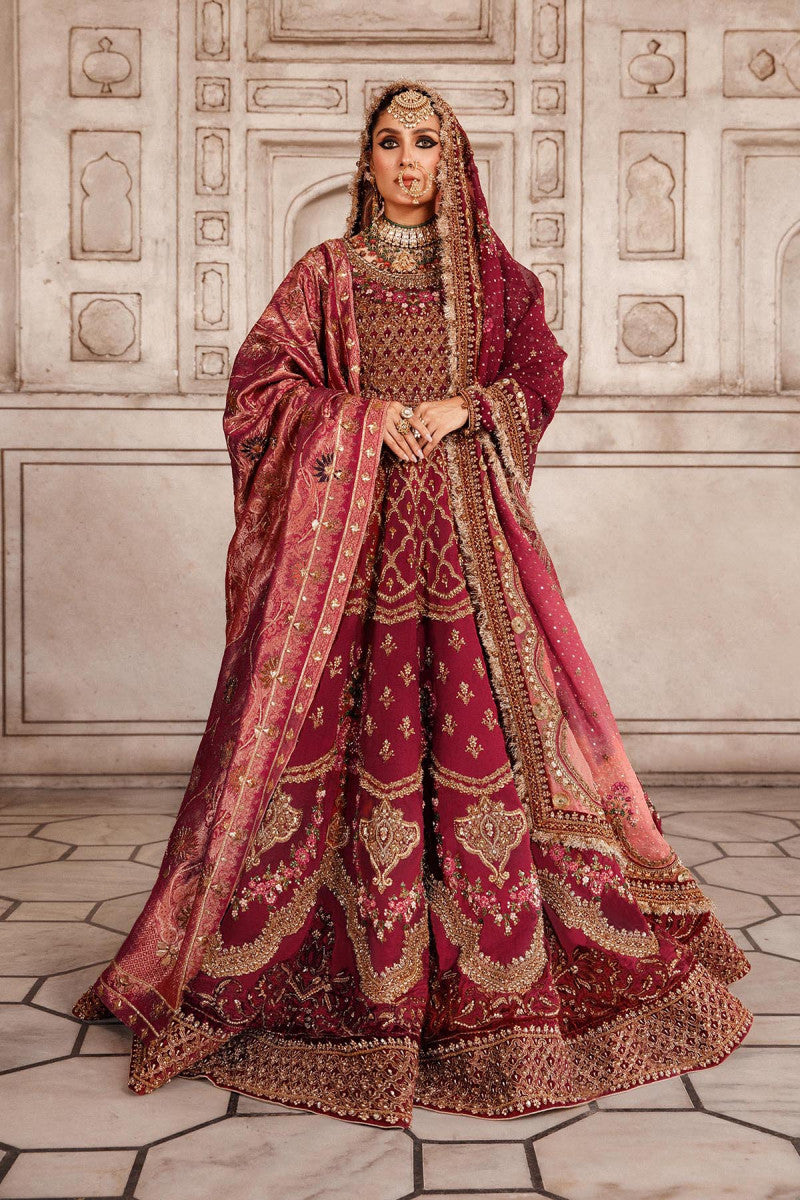
burgundy indian wedding lehenga